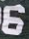
Number: 6